Vikash Dhorasoo

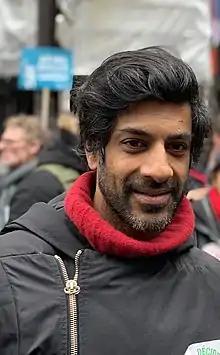
Dhorasoo in 2020

Vikash Rao Dhorasoo (born 10 October 1973) is a French former professional footballer who played as a midfielder.